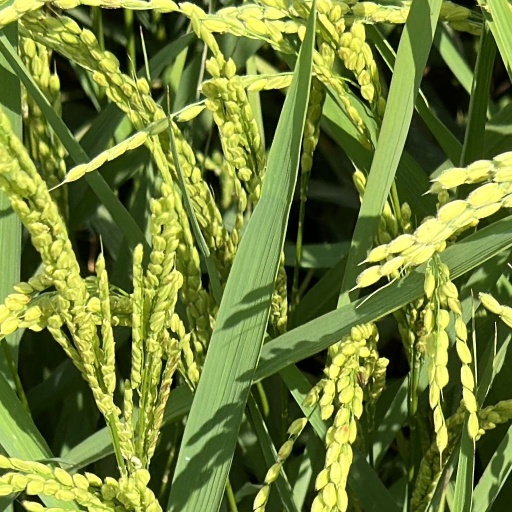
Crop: rice